Co-operative Party

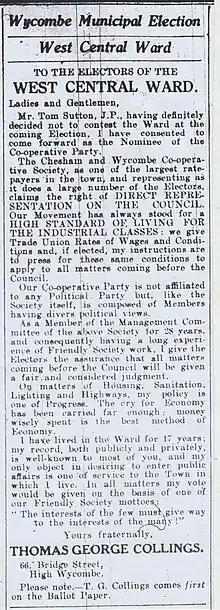
October 1932 election address of Tom Collings – High Wycombe Borough Council

An Emergency Political Conference was held on 18 October 1917. As a result, the Central Co-operative Parliamentary Representation Committee was formed in 1917, with the objective of putting co-operators into the House of Commons. This was soon renamed the Co-operative Party. The first national secretary was Samuel Perry, later a Member of Parliament and the father of Fred Perry. At first, the party put forward its own candidates. The first was H. J. May, later Secretary of the International Co-operative Alliance, who was unsuccessful at the January 1918 Prestwich by-election. Ten then stood in the 1918 general election. One candidate met with success, Alfred Waterson, who became a Member of Parliament for the Kettering seat. Waterson took the Labour whip in Parliament. In 1919, 151 Co-operative Party councillors were elected at local level. Waterson retired from Parliament in 1922, but four new Co-operative MPs were elected that same year, including A. V. Alexander, all of whom took the Labour whip. Six were elected in 1923 and five in 1924.